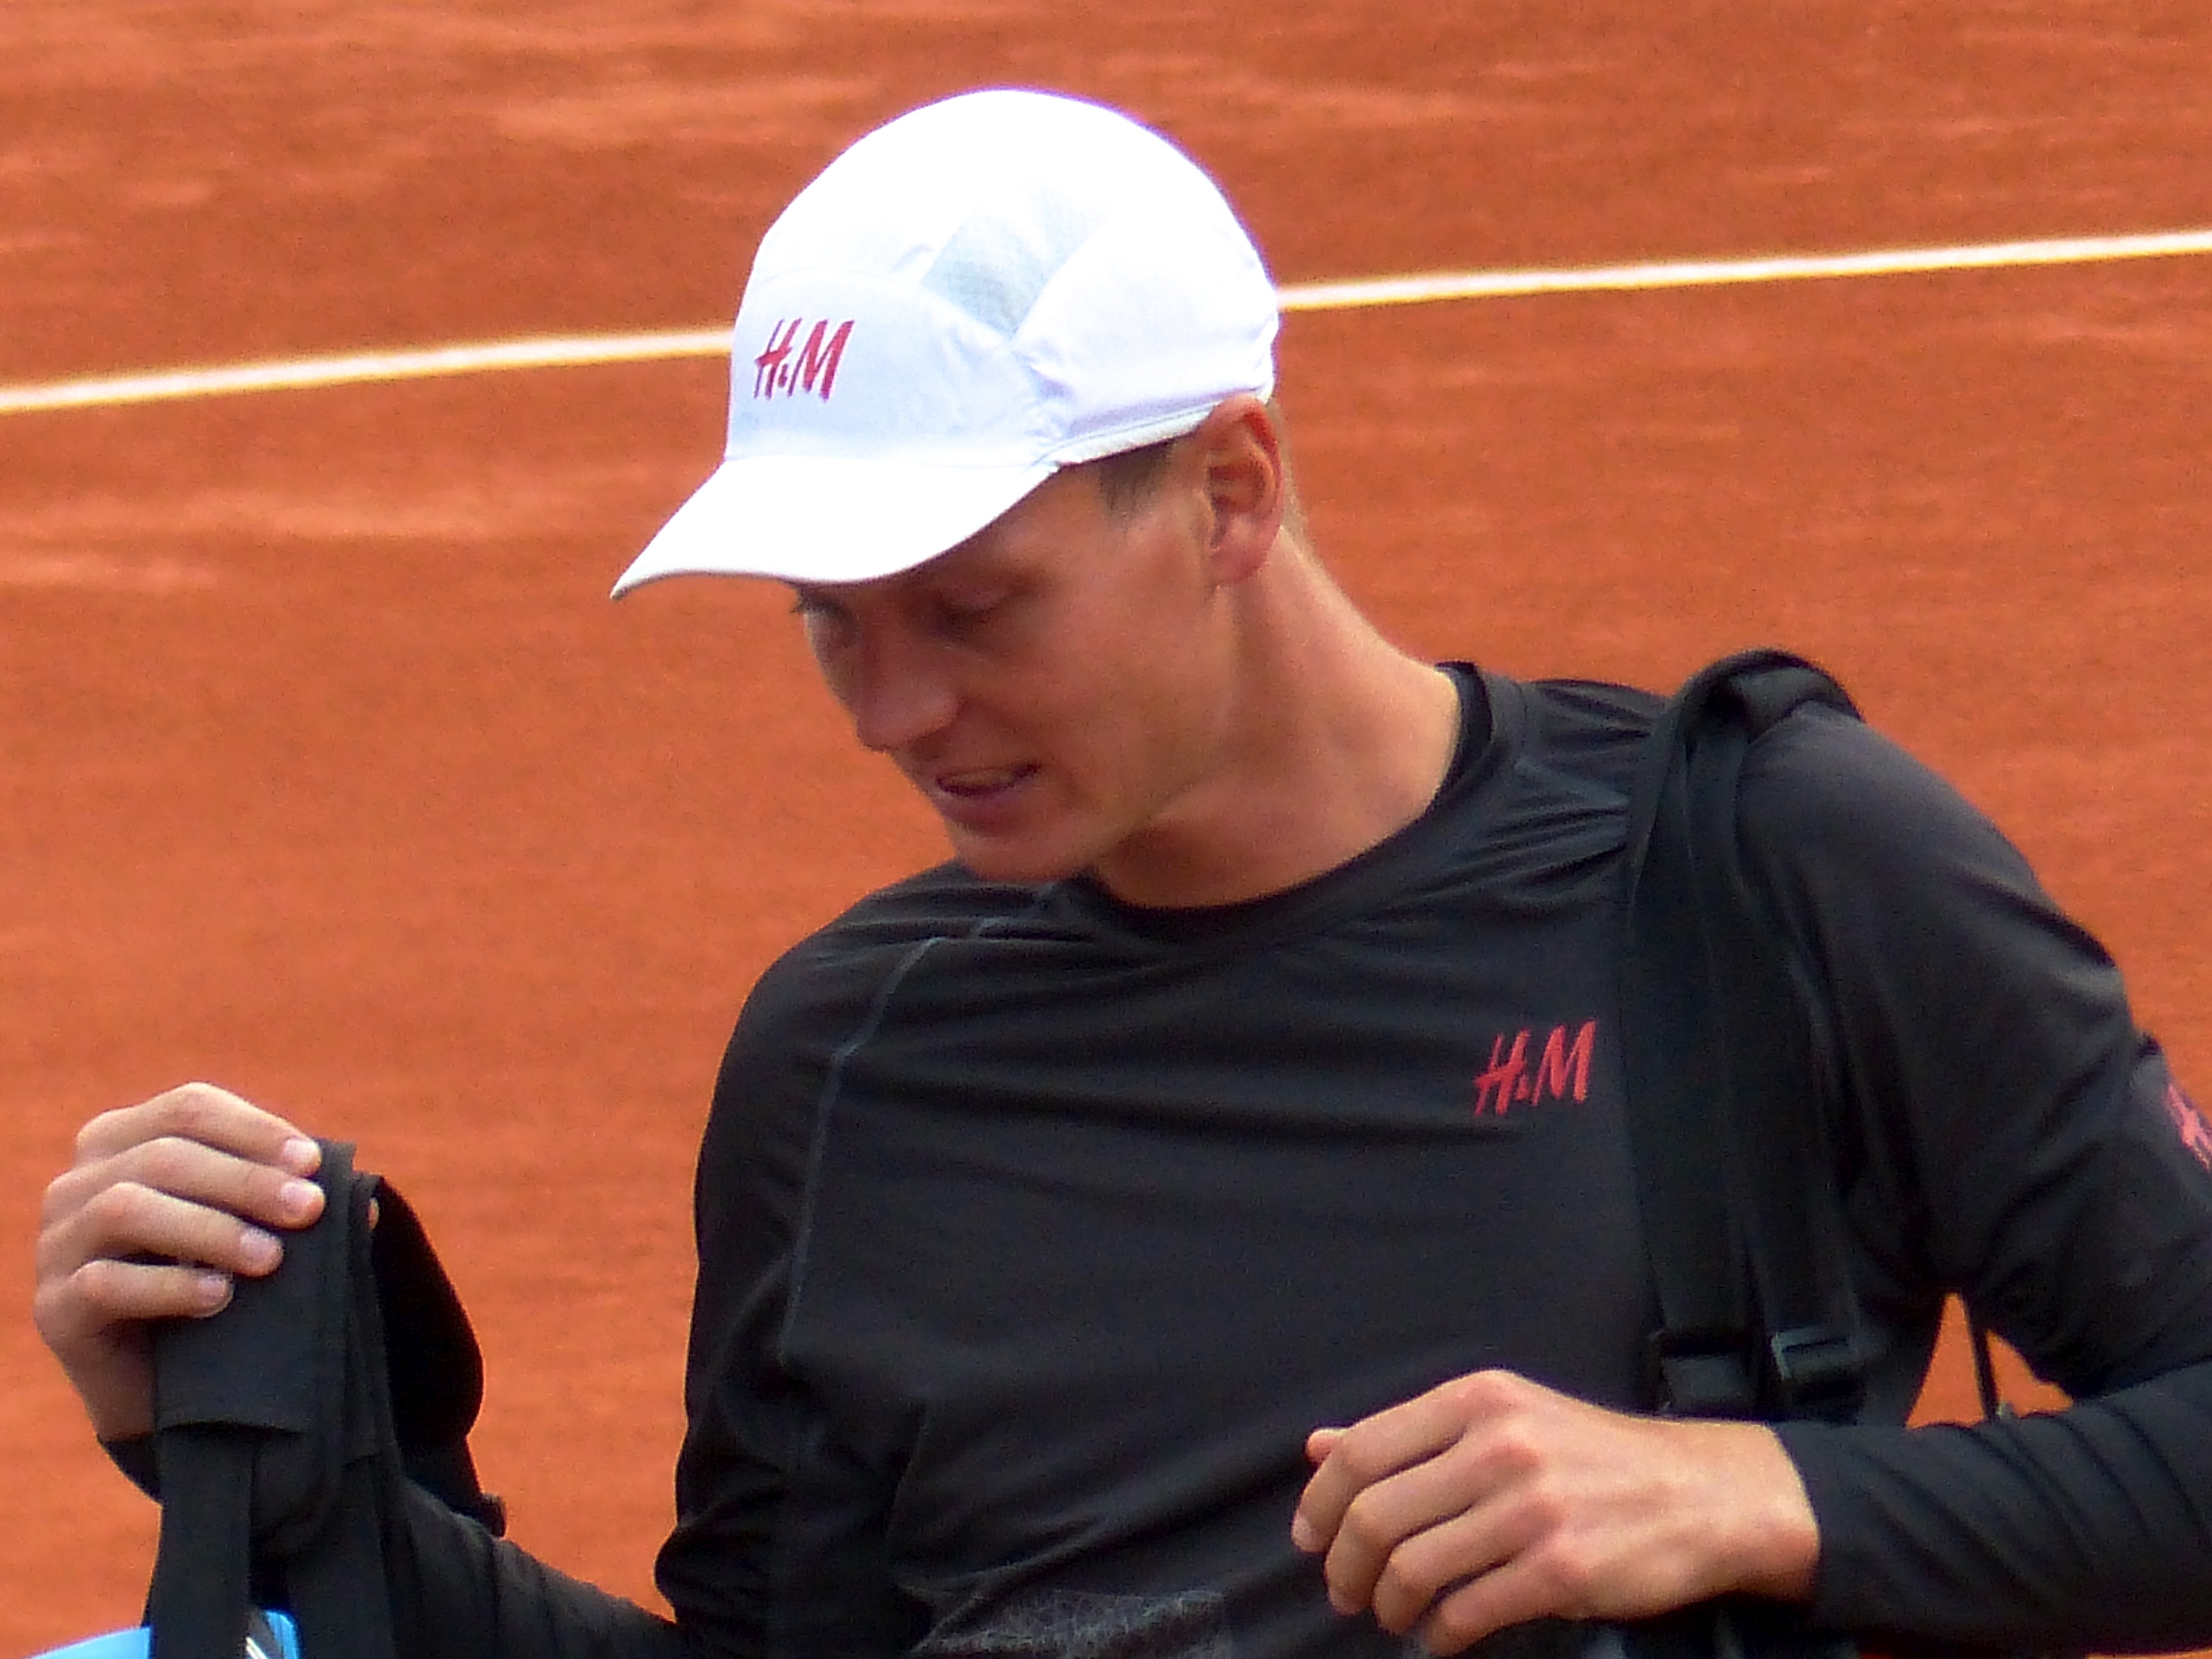
france, player, 2013, tennis, rolandgarros, sports, tournament, berdych, frenchopen, tennis player, competition event, baseball positions